Poet (film)

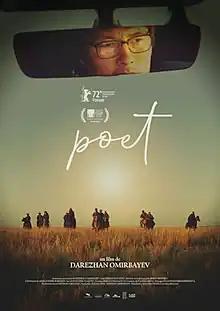
Official poster

Poet ("Akyn") is a 2021 Kazakhstani drama film written and directed by Darezhan Omirbaev. Based on "The Author’s Evening" by Hermann Hesse, the film depicts story of Didar, a poet chained to his day job in a small newspaper. While reading about a 19th century famous Kazakh poet, Makhambet Otemisuly, who was executed by the authorities, he feels deeply shaken, realizing how difficult and fragile is the life of a poet. It had its world premiere at the 34th Tokyo International Film Festival on 31 October 2021, where it won best director award.